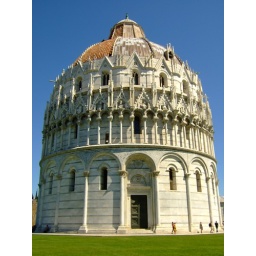
The was a building near the leaning tower of Piza. pretty amazing.